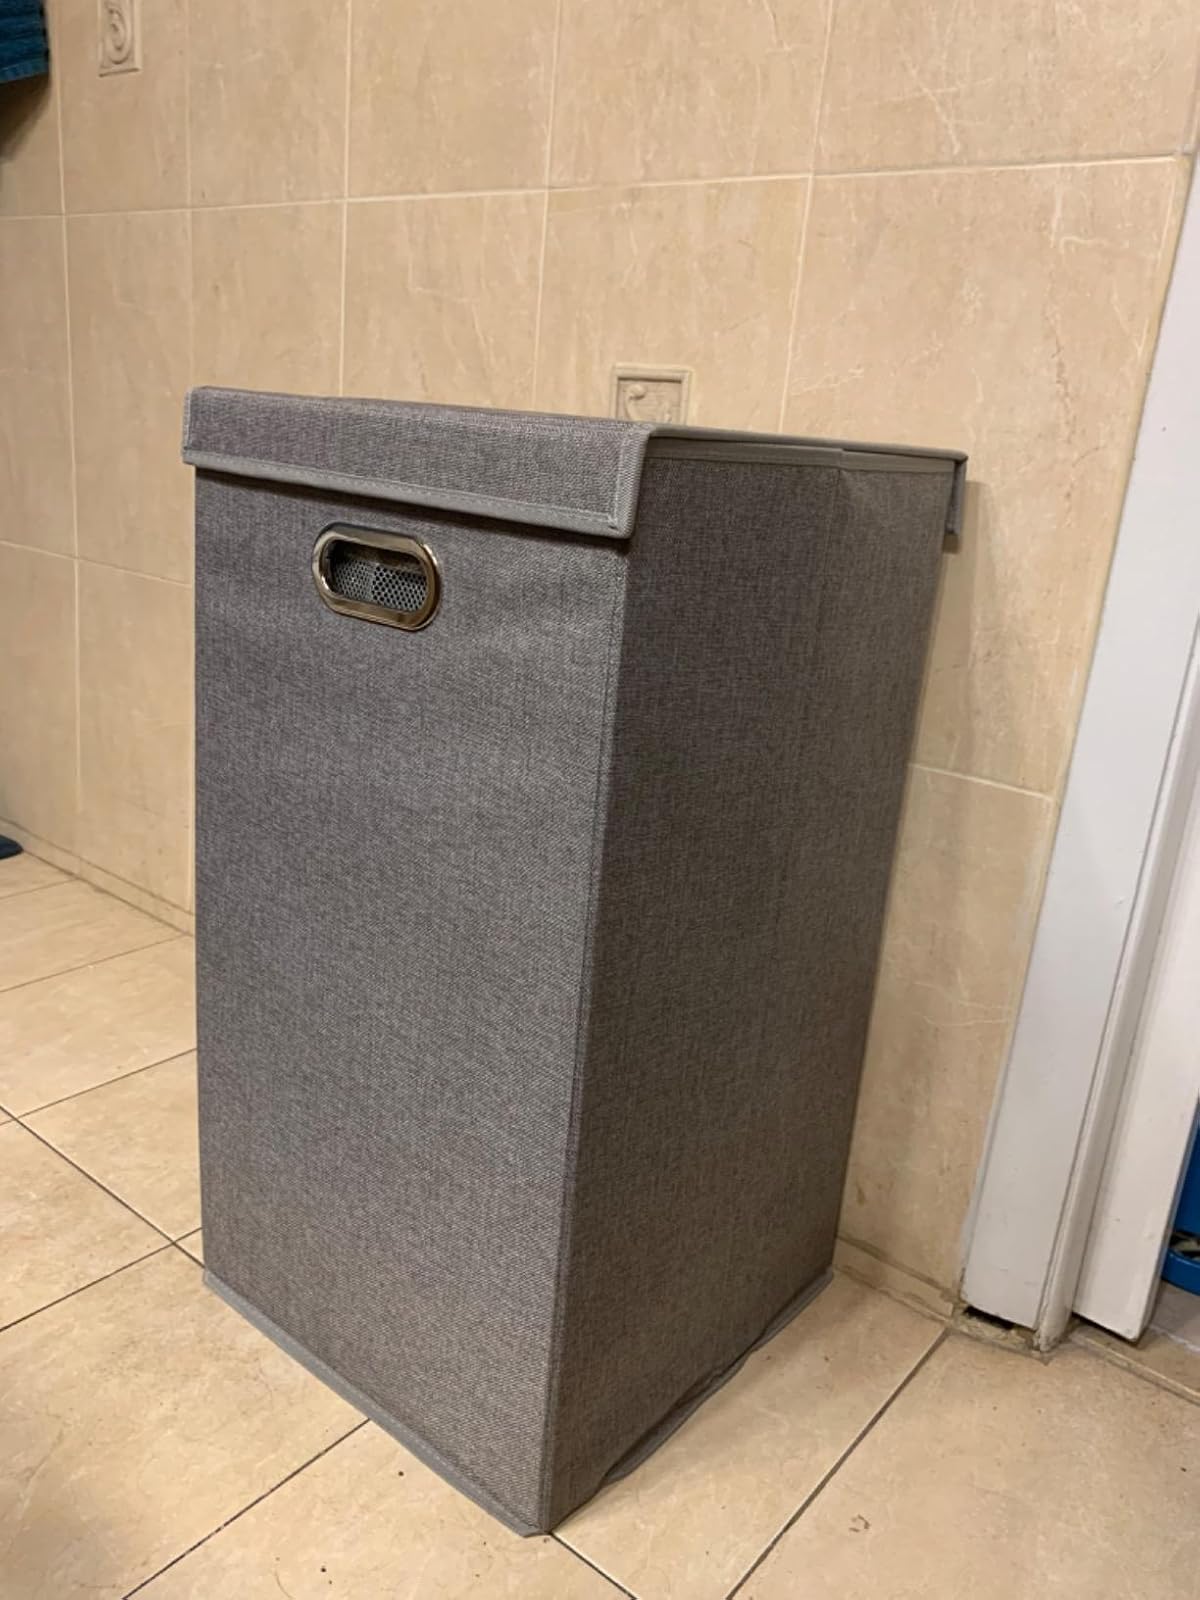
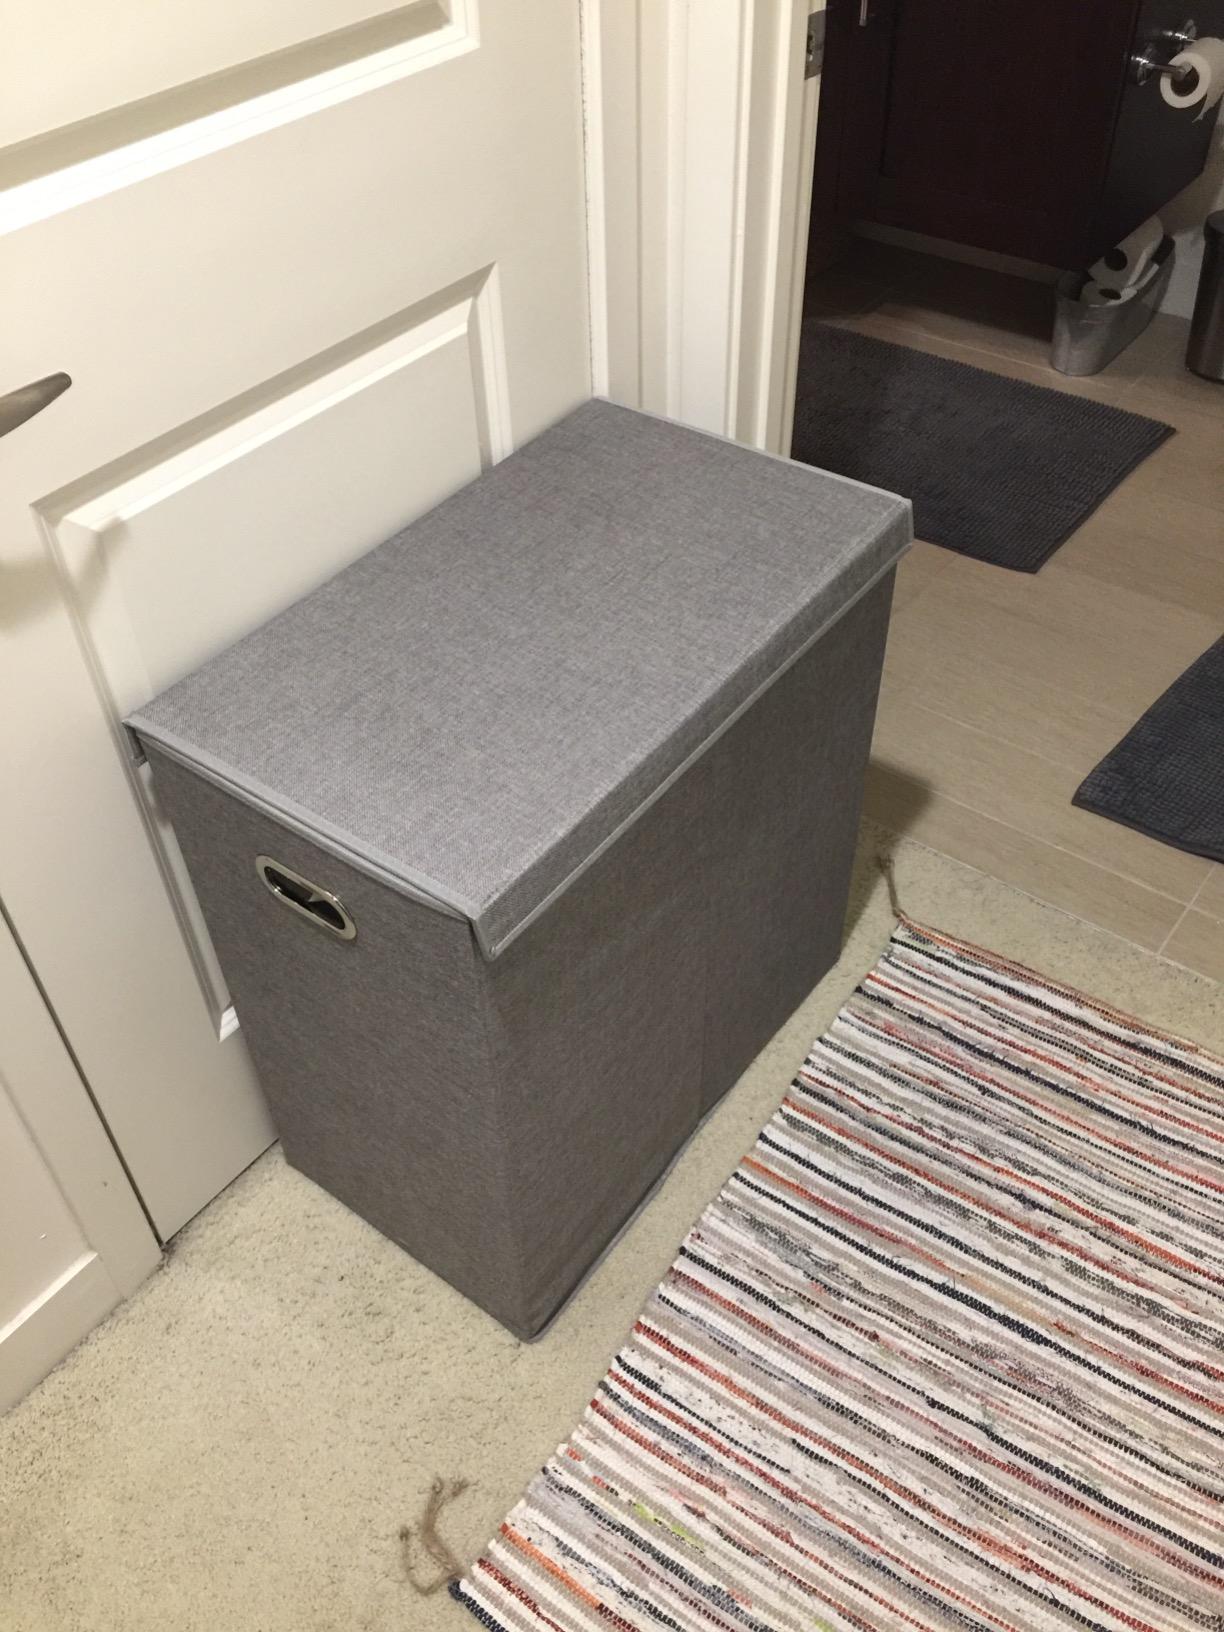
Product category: items_hamper
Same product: no